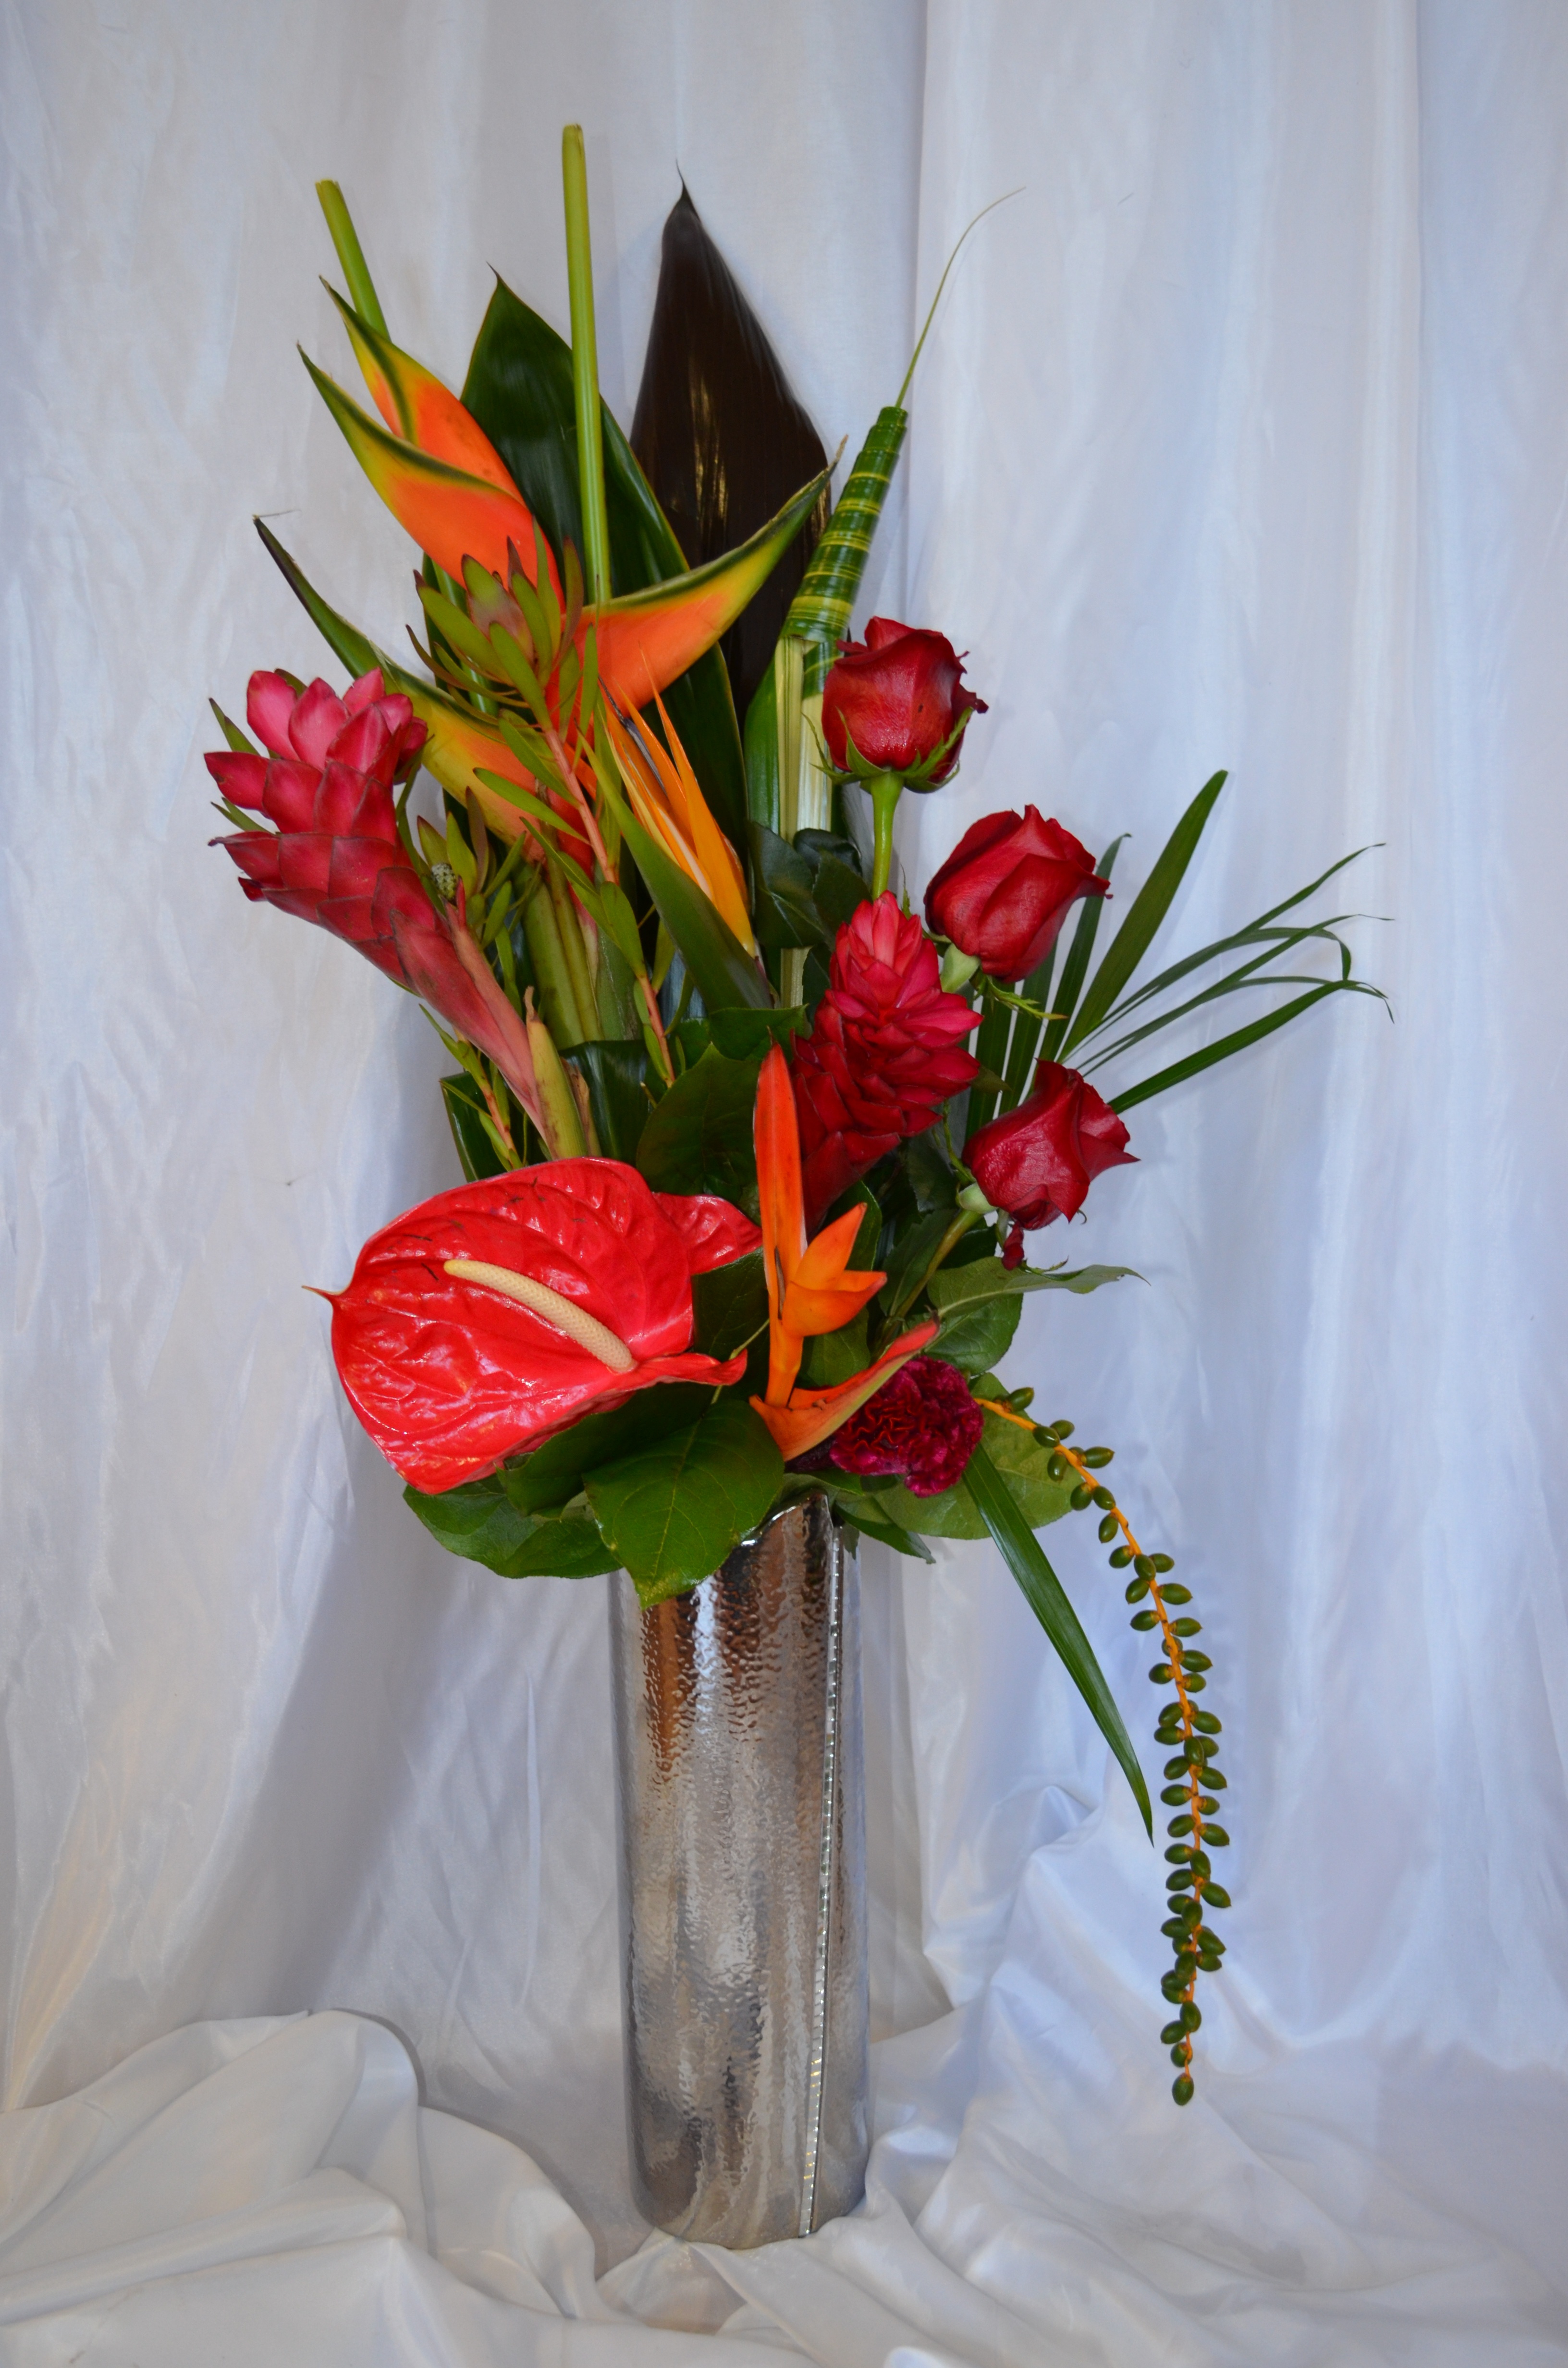
plant, flower, bouquet, vase, red, tropical, flora, still life, flowers, art, lily, ginger, floristry, flowering plant, flower bouquet, cut flowers, ikebana, floral design, centrepiece, land plant, flower arranging